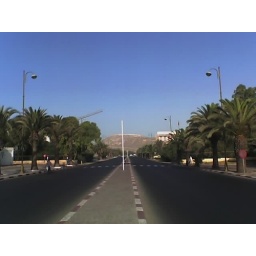
The big road by the beach and in the distance - the foot of the Atlas Mountains